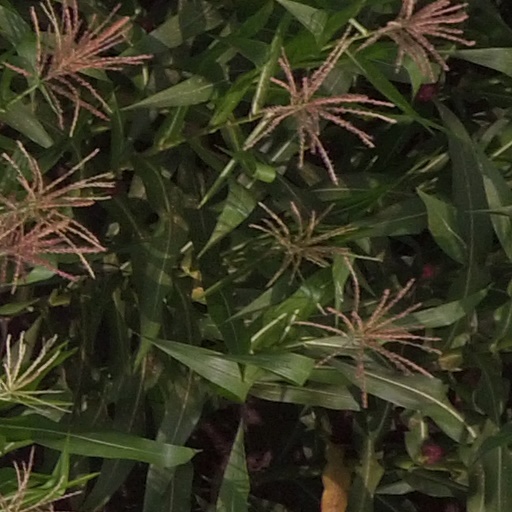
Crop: maize; corn